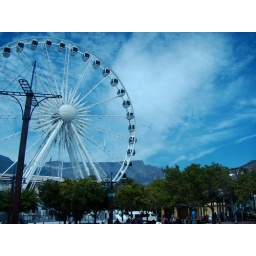
Waterfront wheel & table mountain in background